Angela Bulloch

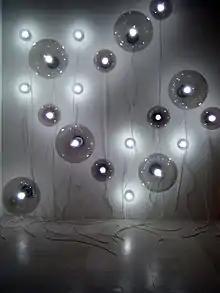
'Smoke spheres 2-4' by Bulloch in the Hayward Gallery, London

Angela Bulloch (born 1966 in Rainy River, Ontario, Canada), is a Canadian artist who often works with sound and installation; she is recognised as one of the Young British Artists. Bulloch lives and works in Berlin.